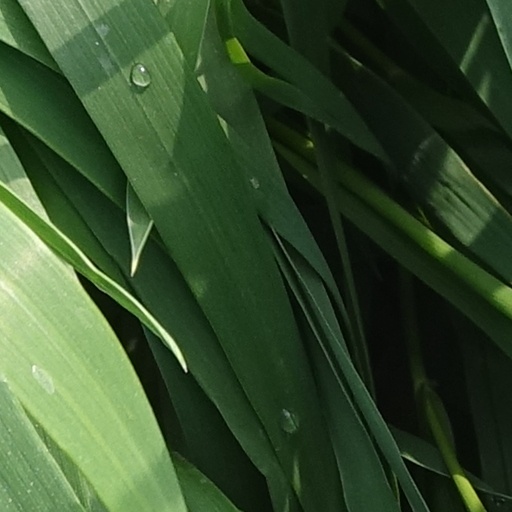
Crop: wheat